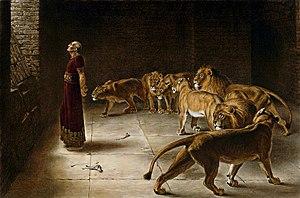
Daniel est un personnage du livre de Daniel, qui fait partie de la Bible. Il est l'un des grands prophètes de la Bible hébraïque, et de l'Ancien Testament.
Briton Rivière est un peintre britannique. Il expose une variété de peintures à la Royal Academy, mais consacre une grande partie de son œuvre à la peinture animalière.
Daniel dans la fosse aux lions fait référence à deux épisodes de la Bible relatés dans le Livre de Daniel. Selon le récit biblique, Daniel fut jeté aux lions par deux fois. La première fois par Darius II pour un jour et la deuxième fois, quelques années plus tard, par Cyrus le Jeune, pendant une semaine. Dans les deux cas, il sort de l'épreuve indemne.